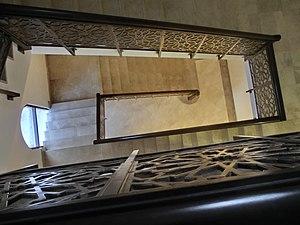
Masjid al-Rahim (escaliers)
Masjid al-Rahim ou al-Raheem est la seule mosquée du quartier de Dubaï Marina.